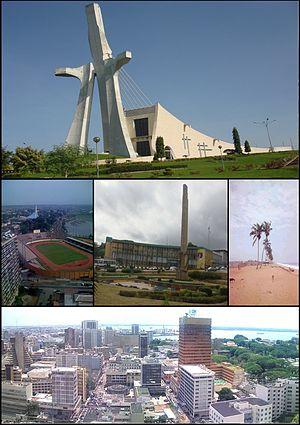
Montage de différences photos d'Abidjan.